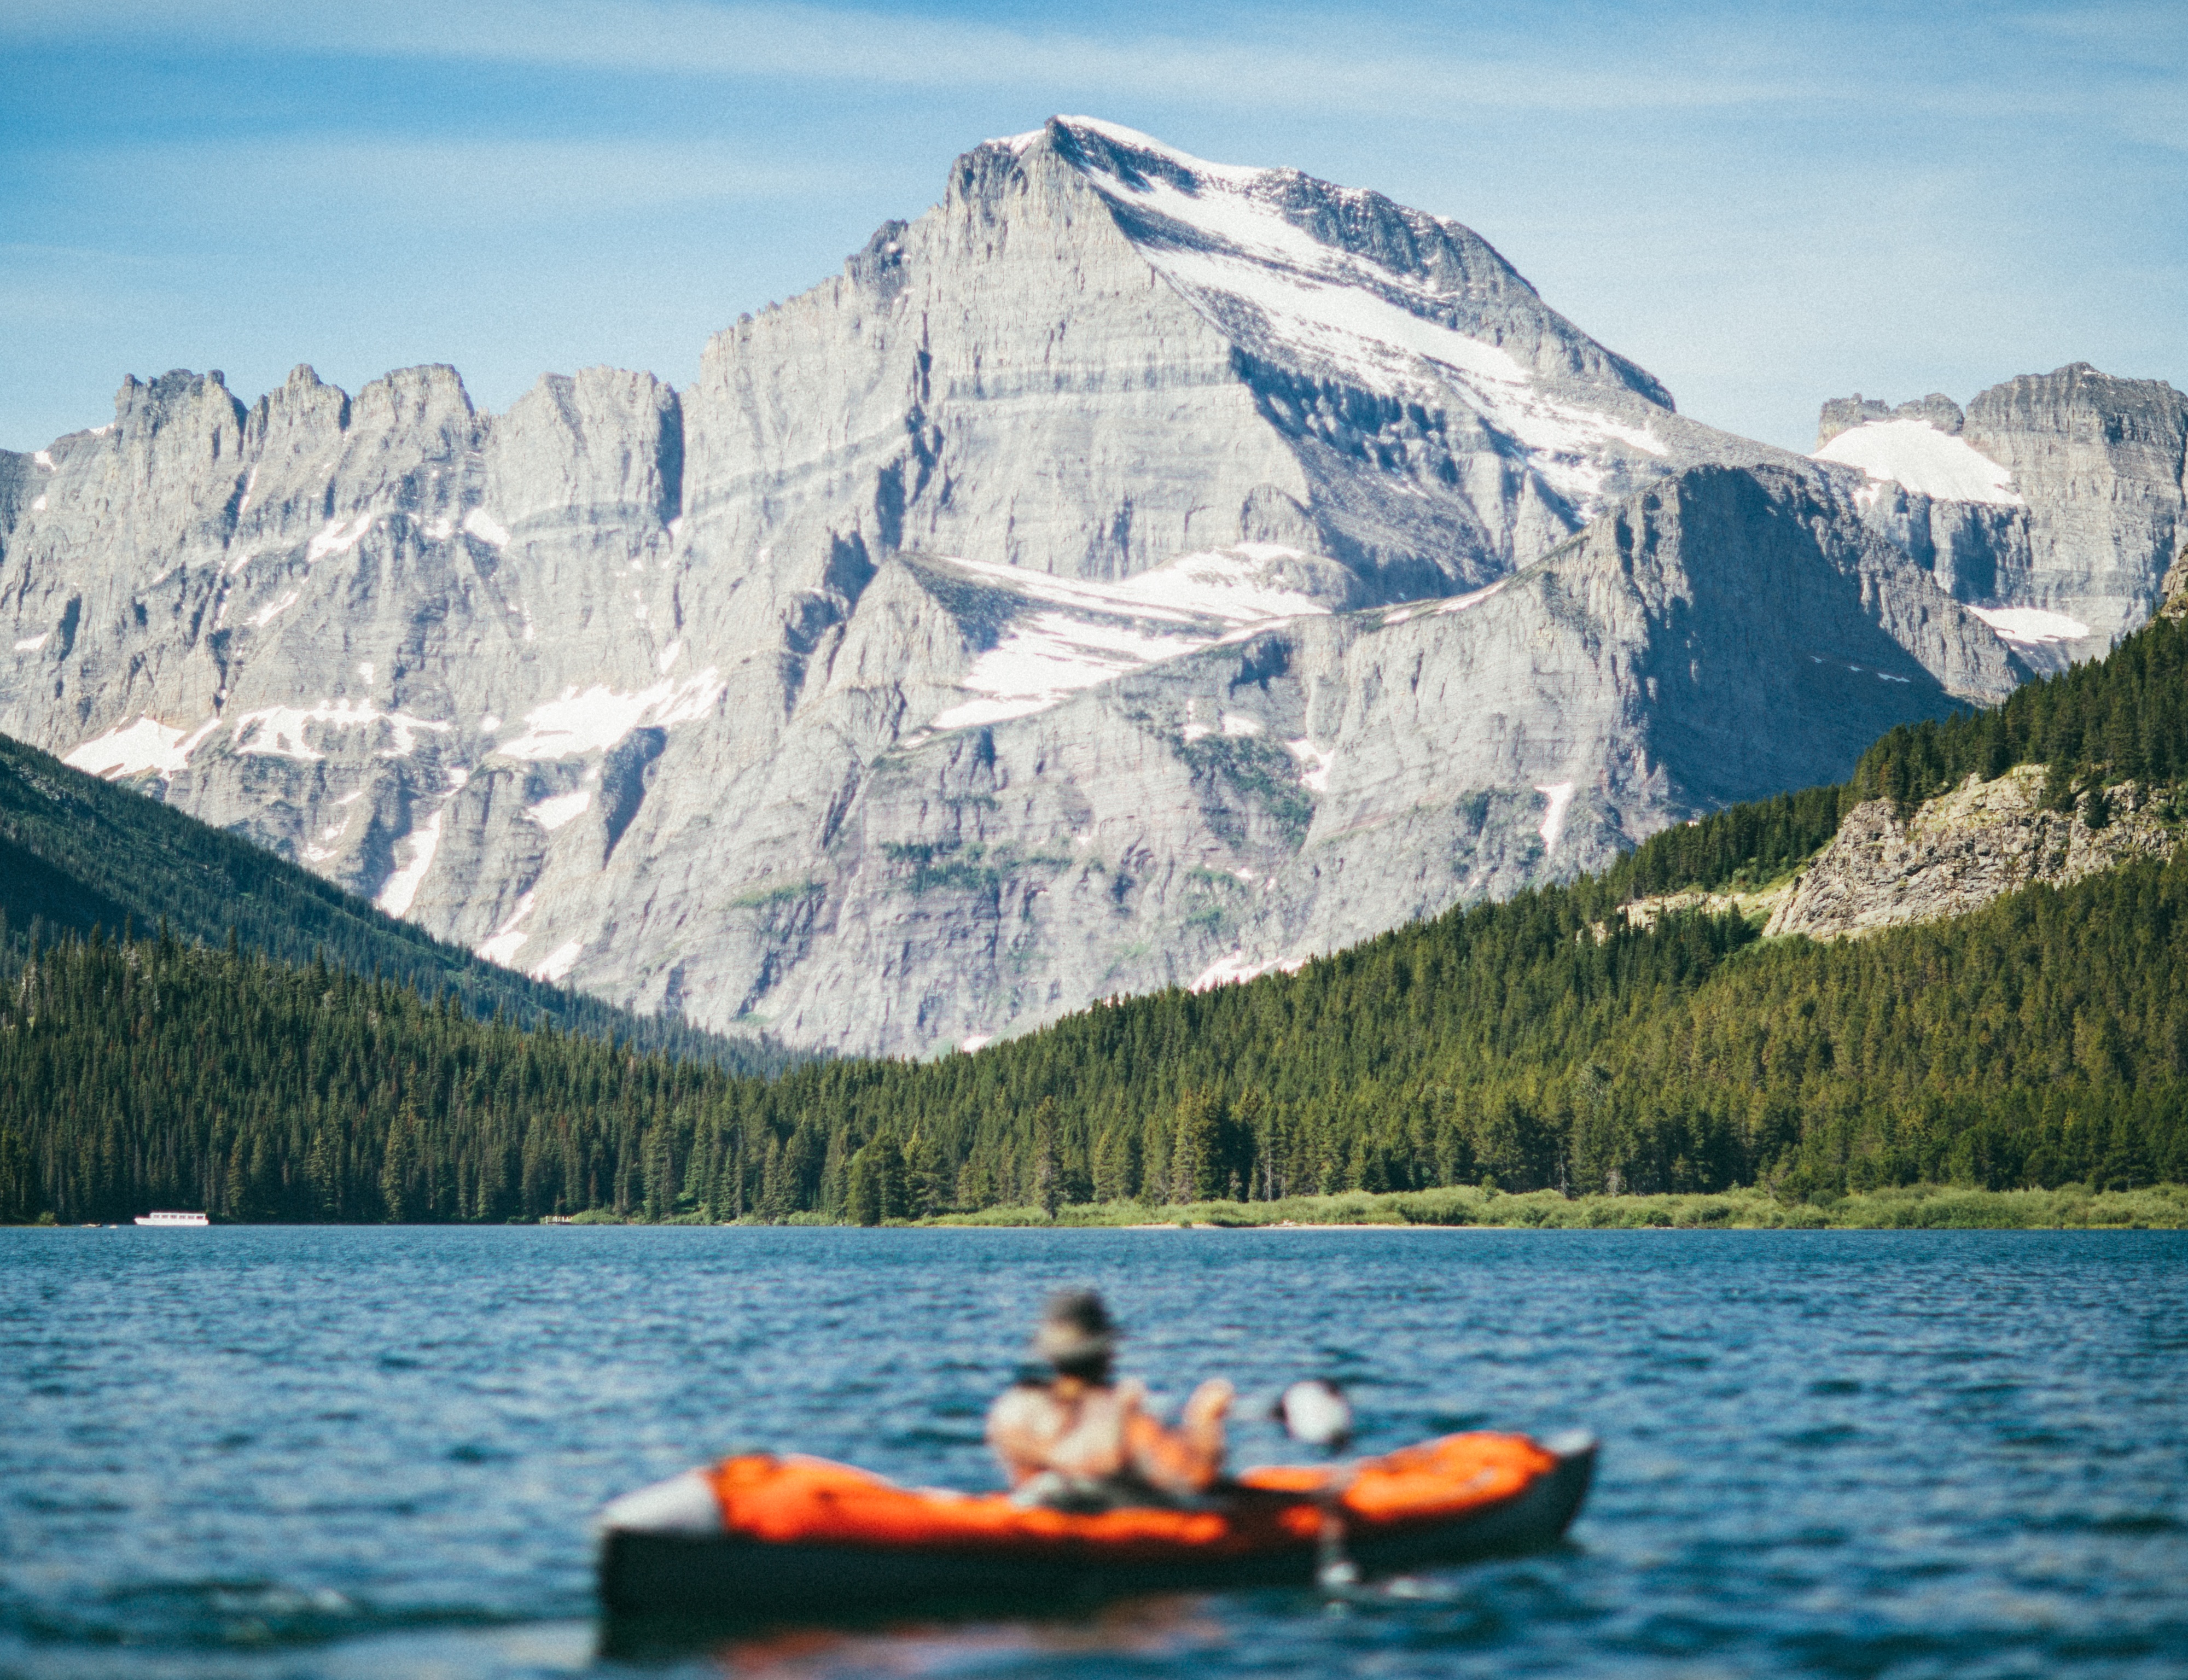
forest, mountain, boat, lake, adventure, mountain range, vehicle, fjord, kayak, boating